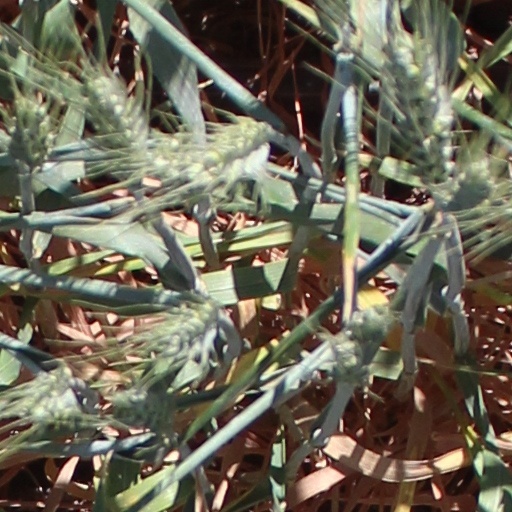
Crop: wheat